North Weald Bassett

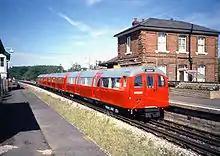
Pre 1994 North Weald station when London Underground owned the line.

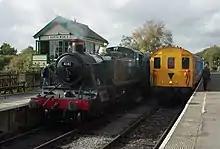
Steam locomotive, Packford Hall on platform 1. Pictured with signal box.

The nearest London Underground service to the village is Epping which is served by the Central line. The closest National Rail service is from Harlow Town, which is served by the West Anglia Main Line and is operated by Abellio Greater Anglia.